Tsuna Sawada

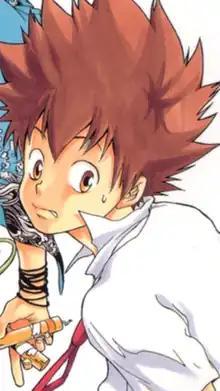

, commonly nicknamed , is a fictional character and the protagonist of the manga and anime series "Reborn!" created by Akira Amano. Tsuna is one of the descendants of the Vongola family, a mafia in Italy, and is to be the next and tenth leader of the Vongola. To get him to this position, hitman Reborn becomes his tutor to train him to be a suitable boss. With Reborn's help, Tsuna confronts his fears and befriends several people, some of which become his guardians within the Vongola Family. However, due to Tsuna's high position in the mafia, various other families conspire to kill him, forcing him and his friends to confront them. Besides the manga and the anime, Tsuna has also been featured in video games and light novels based on the series, as well as a CD soundtrack.